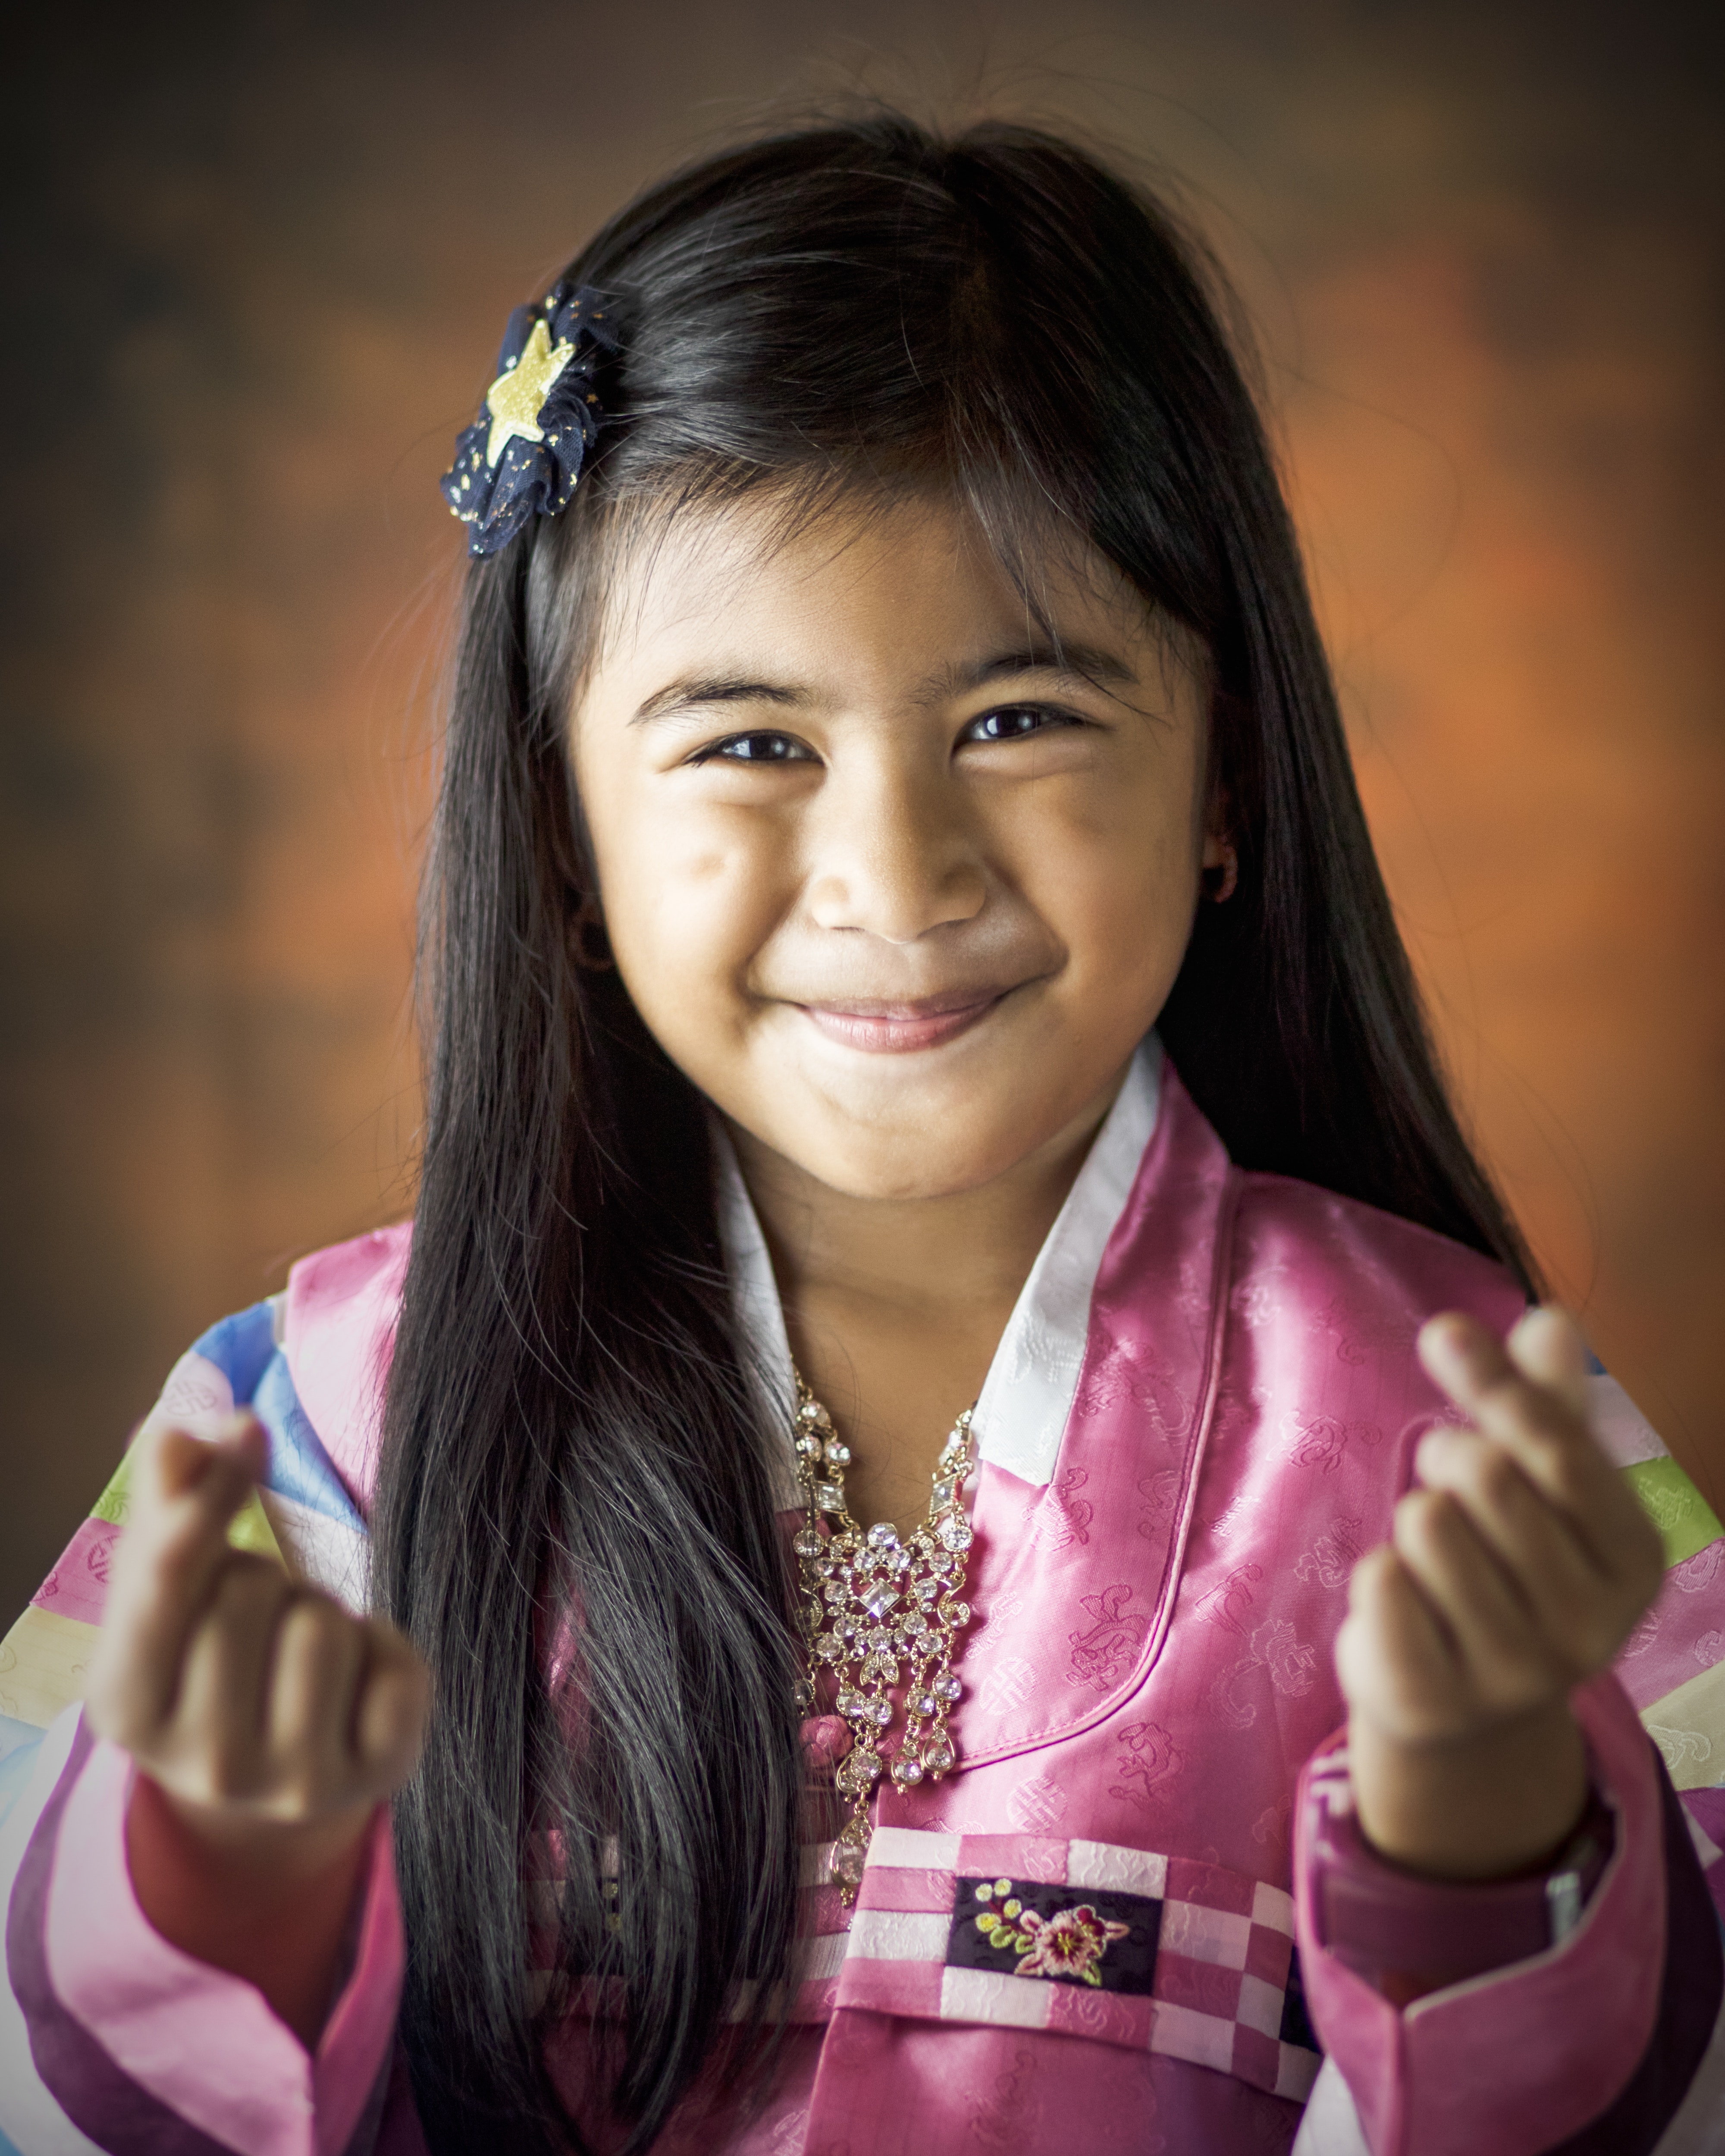
hair, hairstyle, smile, long hair, photography, black hair, gesture